Binyamin Gibli

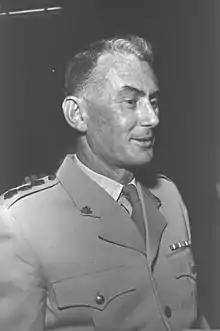
Gibli in 1959

Binyamin Gibli (January 1, 1919 – August 19, 2008) was an Israeli general who served as the head of Israeli Military Intelligence from June 1950 to March 1955. Gibli was forced to resign in the wake of the Lavon Affair, a failed Israeli operation in Egypt in 1954.